Norwegian Mining Museum

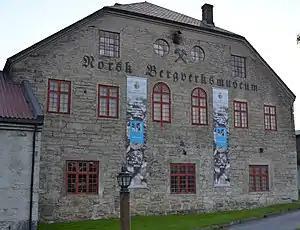
Norwegian Mining Museum in Kongsberg.

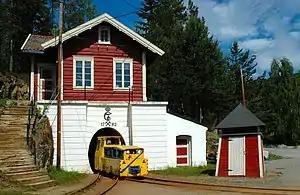
Entrance of King's Mine, Kongsberg

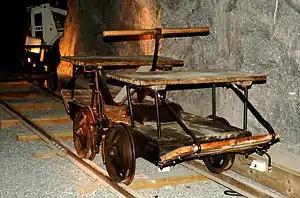
Velocipede trolley exhibited at the mining museum.

The Norwegian Mining Museum is located at Kongsberg in Buskerud county, Norway.